Fourth Ward, Houston

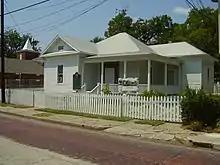
The Rutherford B. H. Yates House

The "Handbook of Texas" said "In the 1980s and 1990s the continued future of the Fourth Ward as a black community came under serious attack" due to plans to demolish Allen Parkway Village and replace the complex with housing for high income people and office buildings. The "Handbook of Texas" said that citizen opposition and "more importantly" the mid-1980s economic decline delayed those plans. The "Handbook of Texas" said that the neglect of the housing units and the resulting disappearance of those units, the reluctance of investors to invest capital into the Fourth Ward, and "future of the neighborhood" all "undermined" "[t]he viability" of the Fourth Ward. On January 17, 1985, Freedmen's Town was added to the National Register of Historic Places list. Because it was placed on the register, federal redevelopment funds could no longer be used to demolish structures.